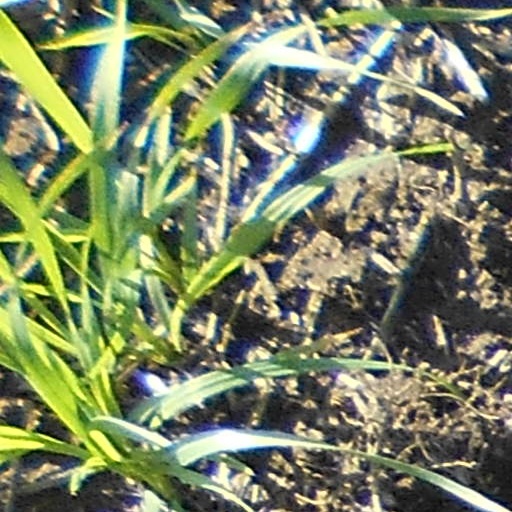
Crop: wheat